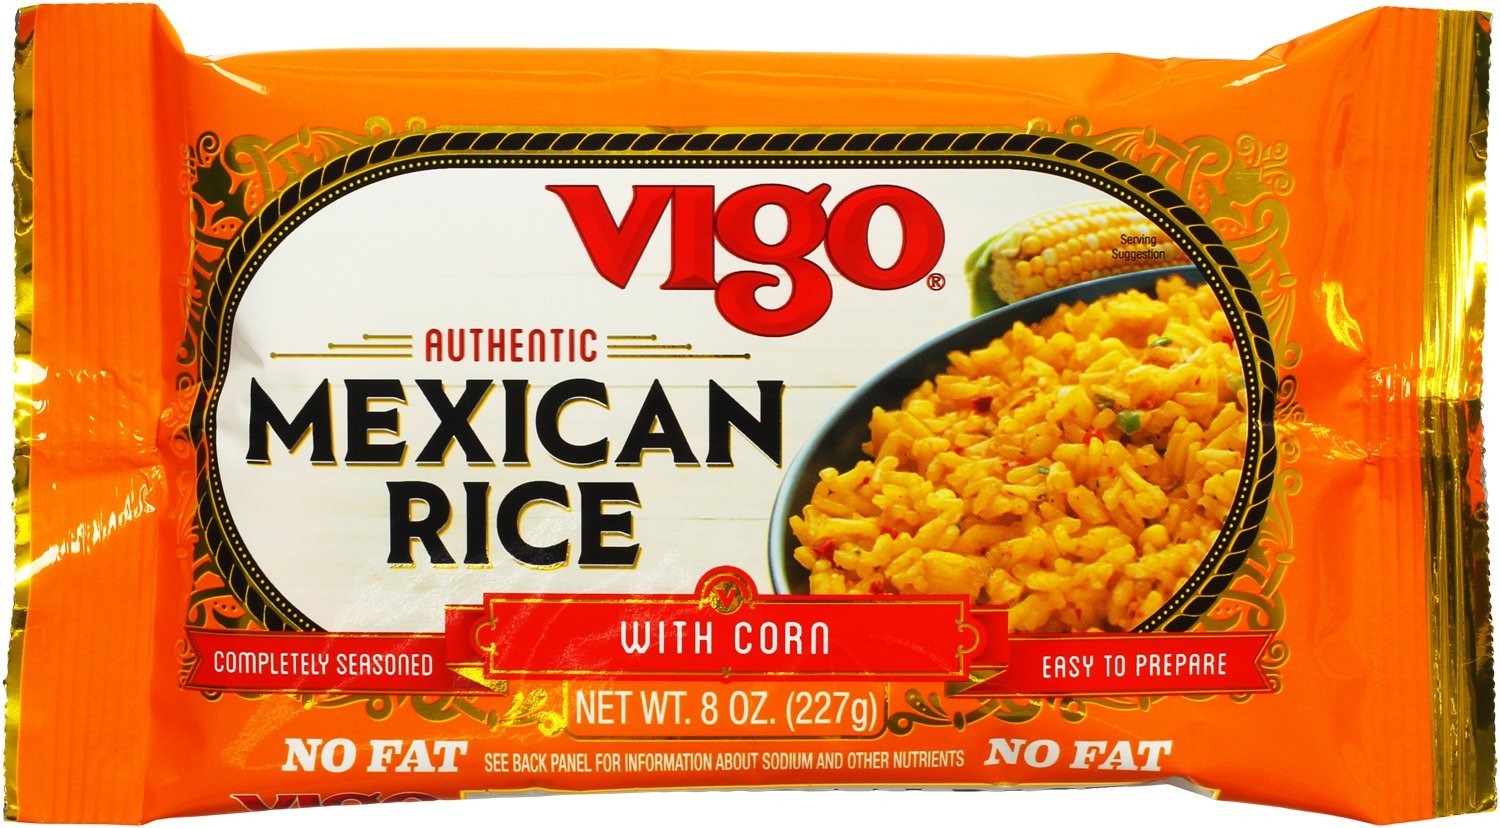
Item Name: Vigo Authentic Mexican Rice with Corn, No Fat, 8oz (Mexican, 8 Ounce (Pack of 1))
Bullet Point 1: With corn
Bullet Point 2: No fat
Value: 8.0
Unit: Ounce

Price: 3.59